Dick Lane Velodrome

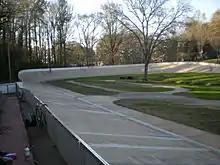
Two riders on track bikes circling Dick Lane Velodrome in East Point, GA.

Dick Lane Velodrome, constructed in 1974, is a bicycle racing facility inspired by a group of residents and City officials that visited the Munich Olympics. Located eight miles south of downtown Atlanta, the Velodrome is with 36° banked concrete track and is based in Sumner Park in a residential part of East Point. The City of East Point owns the facility and has a long-term partnership with East Point Velodrome Association, Inc. (EPVA) to manage it. It is one of 22 active velodromes in the United States.